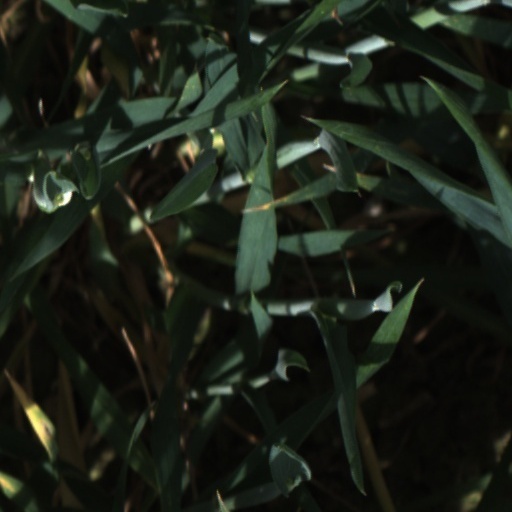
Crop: wheat